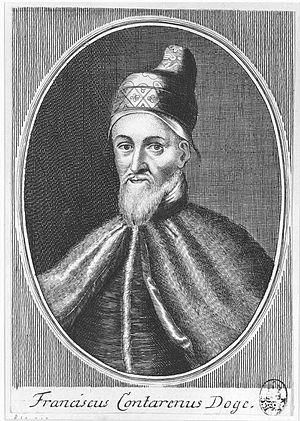
La liste des doges de Venise débute avec Paolo Lucio Anafesto, le premier doge, élu en 697, et s'achève avec le 120ᵉ doge, Ludovico Manin, qui abdique en 1797. Les dates des premiers doges sont traditionnelles et difficilement vérifiables.
Francesco Contarini est le 95ᵉ doge de Venise, élu en 1623 son dogat dure jusqu'en 1624.